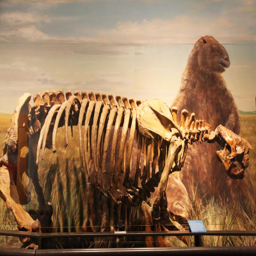
thousands of years ago this skeleton was biological genus .